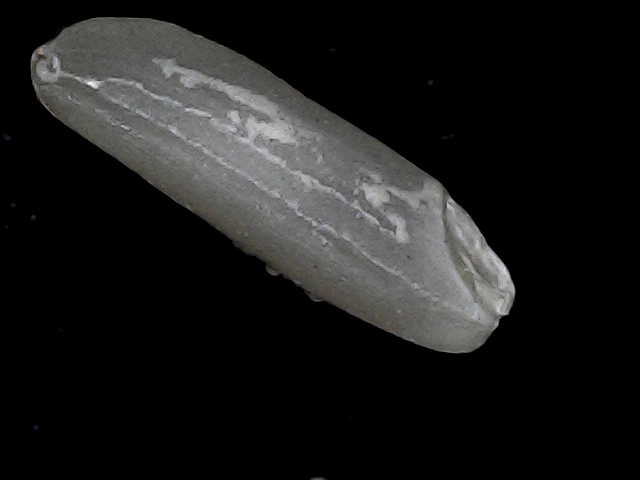
Rice variety: BD85